Let It Be Morning

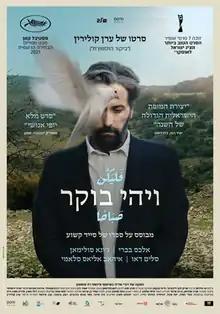
Theatrical release poster

Let It Be Morning is a 2021 drama film directed by Eran Kolirin, based on the Hebrew-language novel "Let It Be Morning" by Palestinian author Sayed Kashua. It was produced by Dori Media of Israel, in co-production with France's Les Films du Poisson.